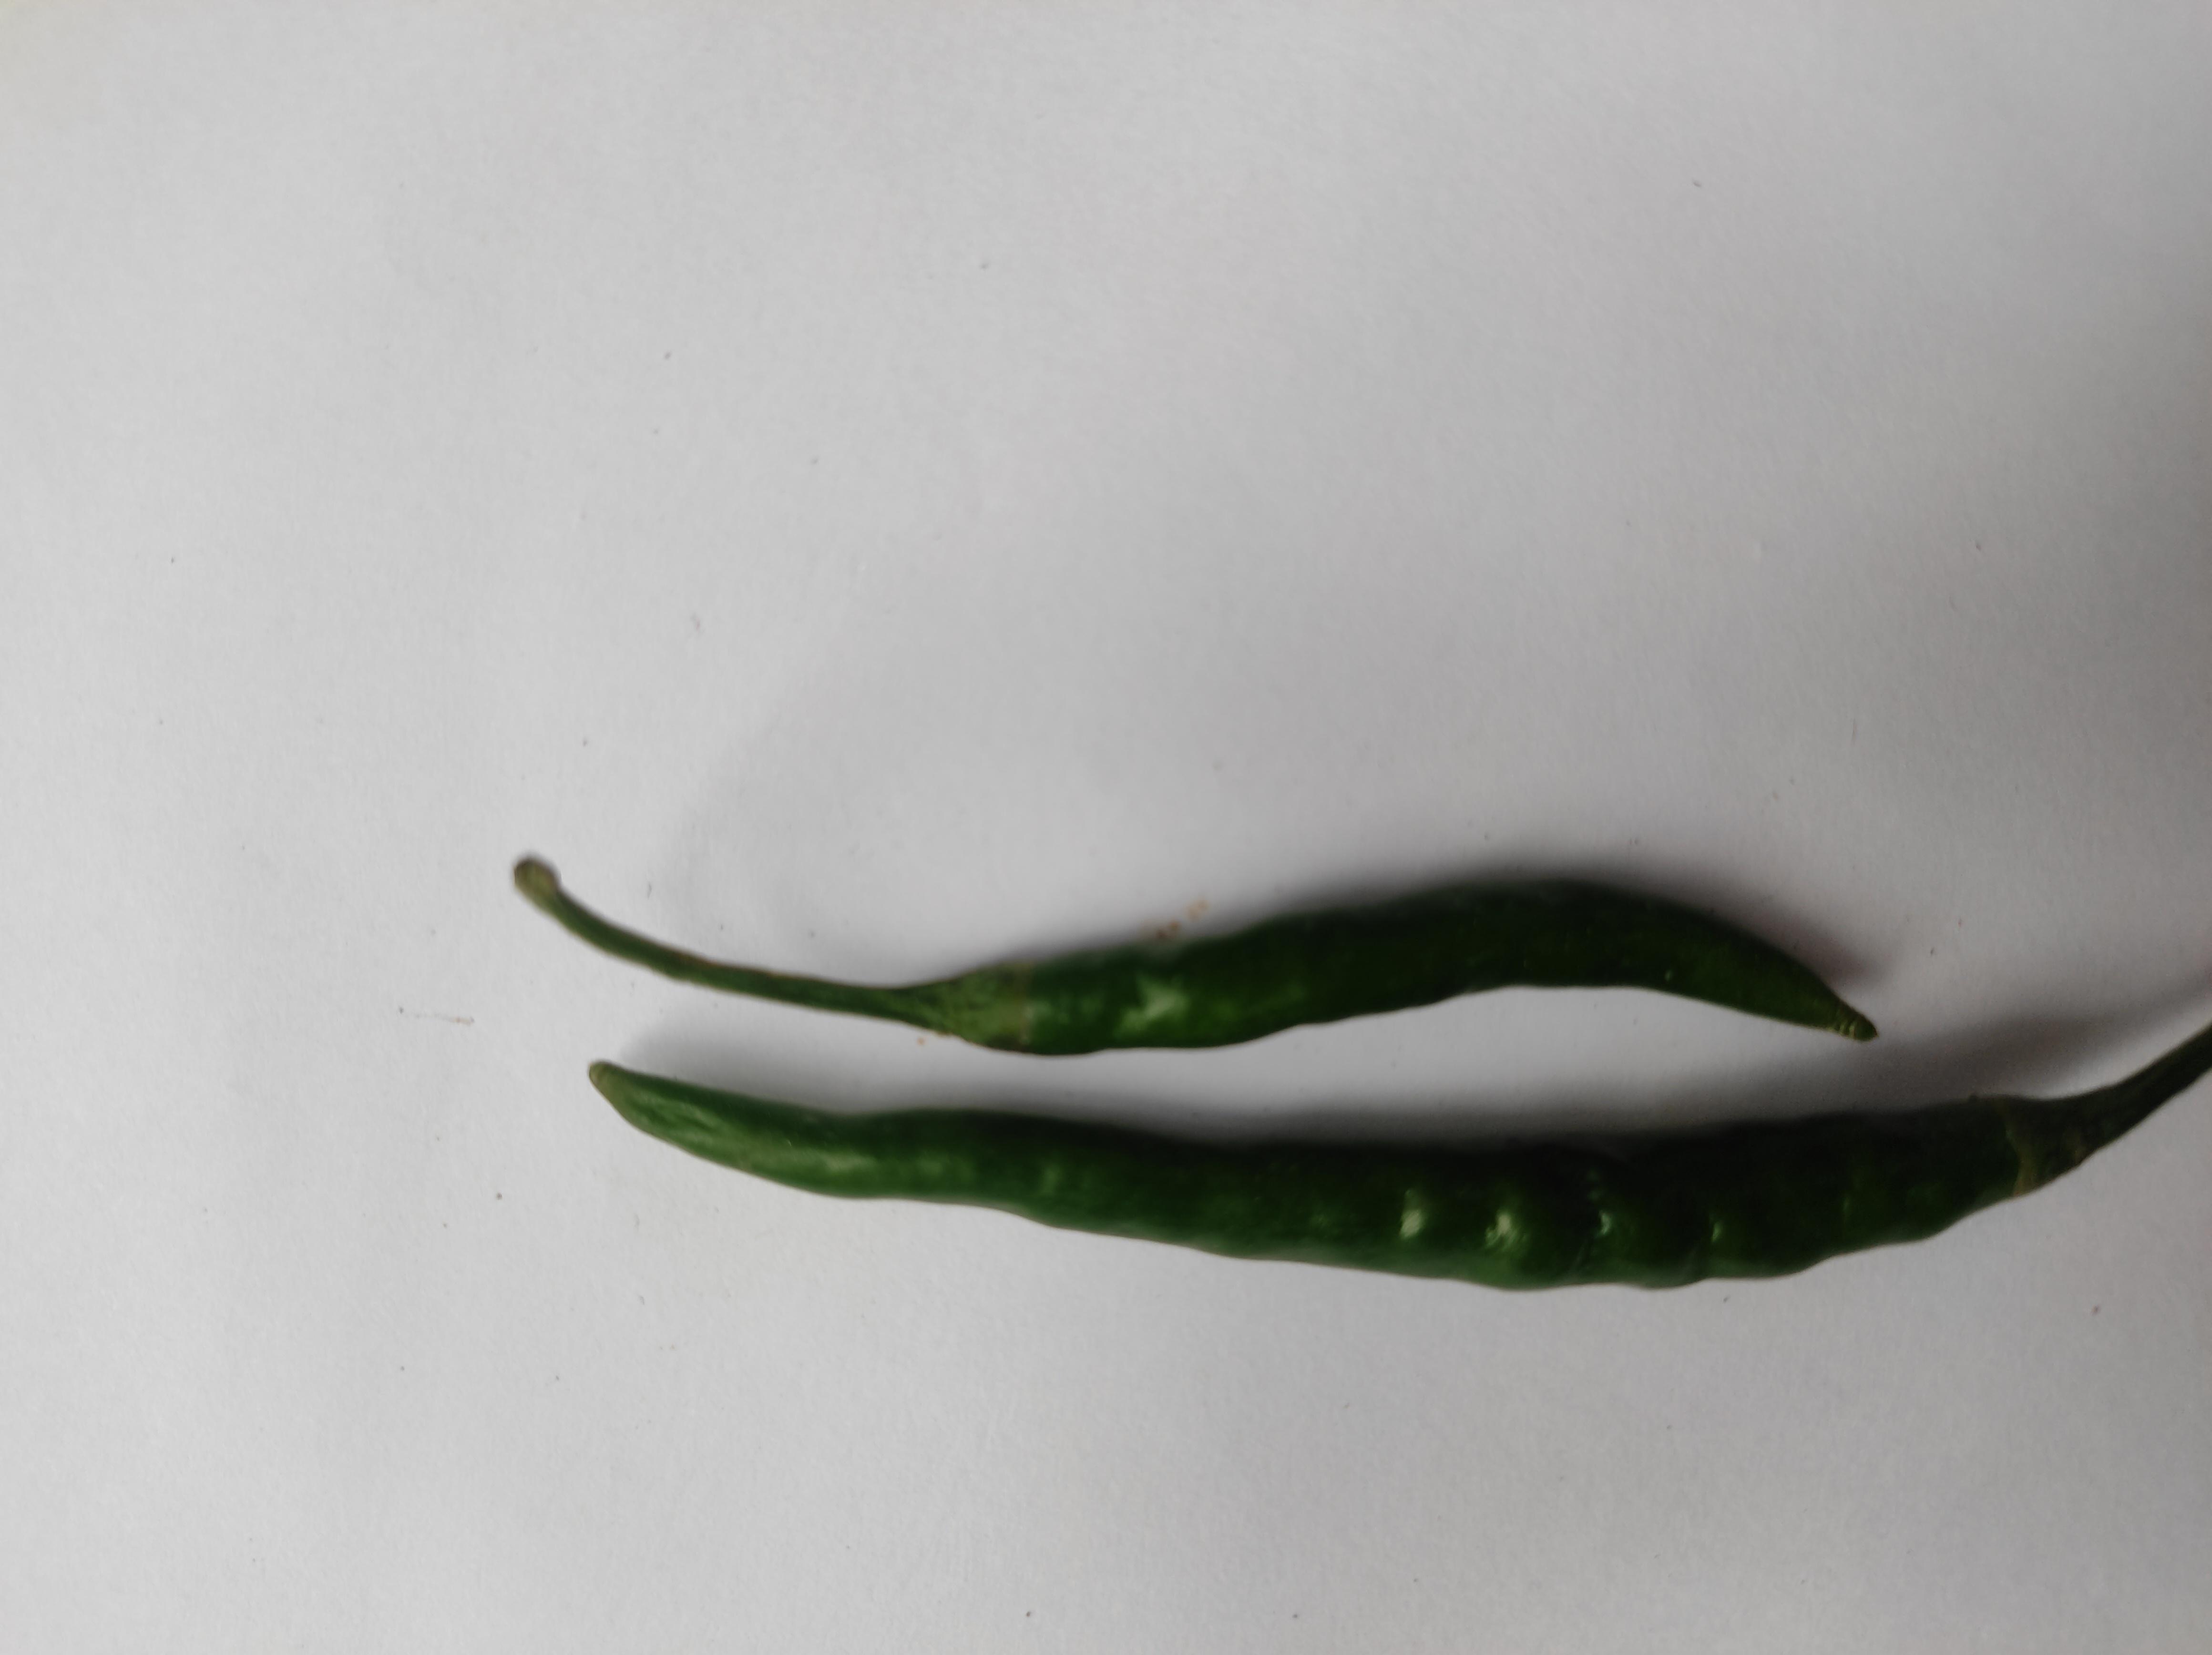
Label: Green Chili